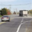
Label: road